Les Wexner

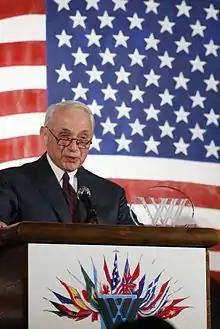
Wexner receives Woodrow Wilson award in 2004

In 1991, Wexner formed with billionaire Charles Bronfman the Study Group, which is more widely known as the Mega Group. The group was a loosely organized club of some of the country's wealthiest and most influential businessmen who were concerned with Jewish issues. Max Fischer, Michael Steinhardt, Leonard Abramson, Edgar Bronfman, and Laurence Tisch were some of the members. The group would meet twice a year for two days of seminars related to the topic of philanthropy and Judaism. In 1998, Steven Spielberg spoke about his personal religious journey. The group, which Wexner co-chaired with Charles Bronfman, went on to inspire a number of philanthropic initiatives such as the Partnership for Excellence in Jewish Education, Birthright Israel, and the upgrading of national Hillel.